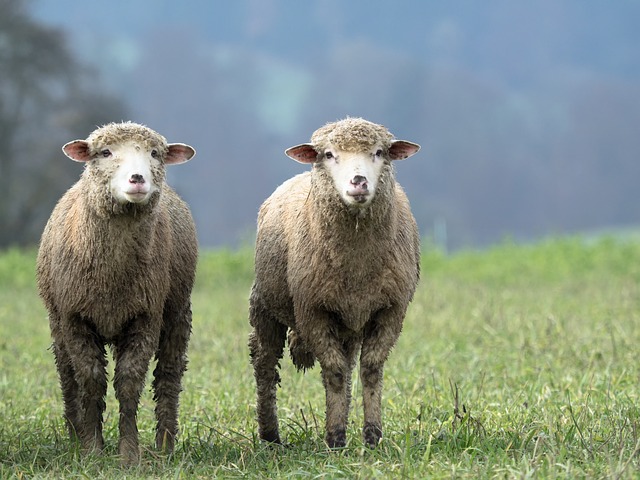
Label: pecora